Operation Weserübung

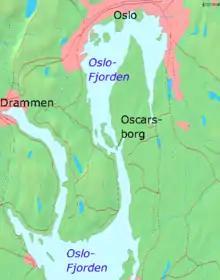
Map of Oslofjord with Oscarsborg

Shortly after noon on 8 April, the clandestine German troopship was sunk off Lillesand by the Polish submarine , part of the British 2nd Submarine Flotilla. News of the sinking reached the Norwegian government in Oslo too late to do much more than trigger a limited, last-minute alert. Late in the evening of 8 April 1940, "Kampfgruppe" 5 was spotted by the Norwegian guard vessel . "Pol III" was fired at; her captain Leif Welding-Olsen became the first Norwegian killed in action during the invasion. German ships then sailed up the Oslofjord leading to the Norwegian capital, reaching the Drøbak Narrows (Drøbaksundet).